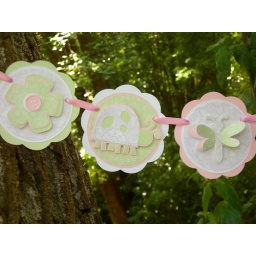
in light pink, light green and white